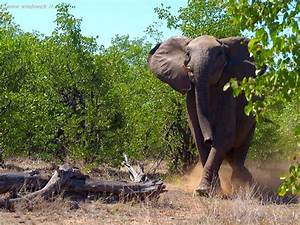
Label: elefante